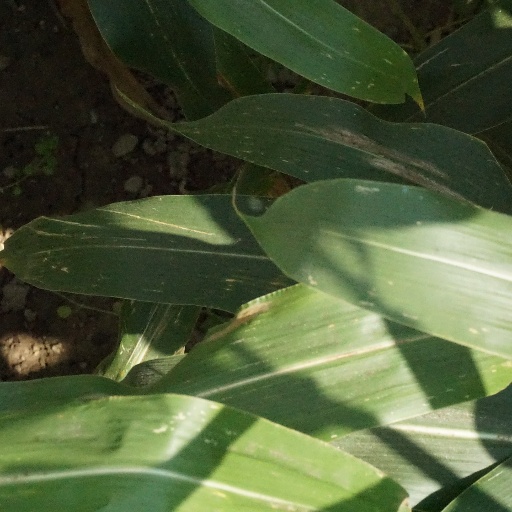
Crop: maize; corn